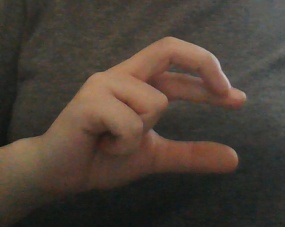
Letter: thal